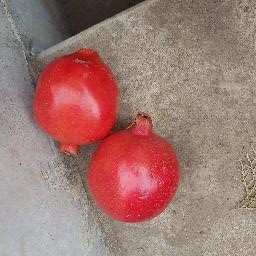
Fruit: Pomegranate
Quality: Good